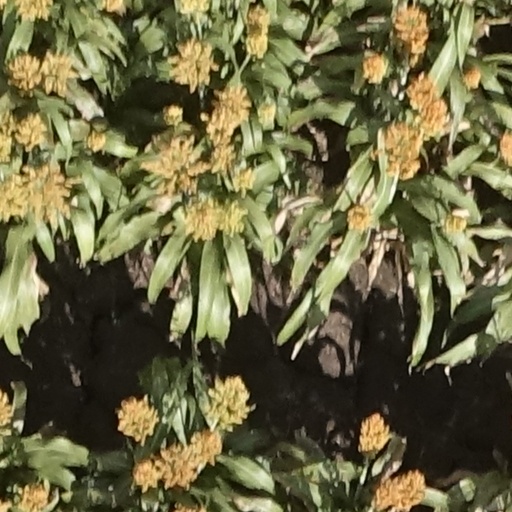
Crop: sorghum